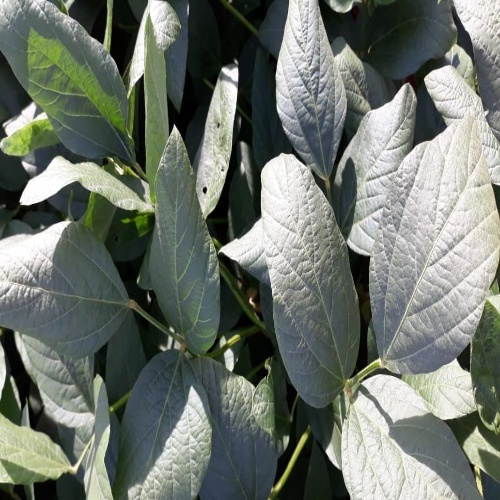
Label: Diabrotica_speciosa